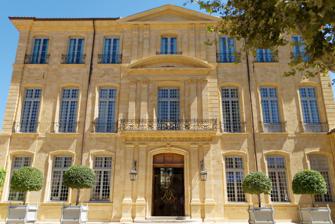
Building: Hôtel de Caumont
Country: France
Year built: 1742
French hotel Hôtel de Caumont Facade of the Hôtel de Caumont General information Type Hôtel particulier Address 1 rue Joseph Cabassol Town or city Aix-en-Provence Country France Completed 1742 Design and construction Architect(s) Georges Vallon The Hôtel de Caumont is a listed hôtel particulier in Aix-en-Provence in France . Location It is located at 1 rue Joseph Cabassol, in the Quartier Mazarin of Aix-en-Provence. History It was designed by architects Robert de Cotte (1656–1735) and Georges Vallon (1688-1767), and built from 1715 to 1742 for François Rolland de Réauville de Tertulle , the Marquess of Cabannes . Sculptors Jean-Baptiste Rambot and Bernard Toro designed the atlas . Inside, the entrance has an indoor fountain, with two sets of stairs: one for the family, and another one for the staff. The hotel was inherited by Jean-Baptiste-François de Tertulle, son of François Rolland de Réauville de Tertulle. Upon his death, his widow sold it to François de Bruny de la Tour d'Aigues (1690-1772). It was inherited by his son, the Marseilles shipowner Jean-Baptiste de Bruny de la Tour d'Aigues [ fr ] (1724-1794), who served as the Président à mortier of the Parlement of Aix-en-Provence . He bequeathed it on to his son Marie Jean Joseph (1768-1800), who again passed it to his sister, Pauline de Bruny de la Tour d'Aigues (1767-1850), who had married Amable-Victor-Joseph-François de Paule de Seytres de Caumont (1764-1841), the Marquess of Caumont, in 1796. He was accused of "stealing the most beautiful hôtel particulier from Provence by this marriage," as a street sign outside the hotel suggests. The marriage was childless, and the hotel was bequeathed to one of Pauline's cousins. In 1964, General Isembart sold it to the city of Aix. They rented it out to La Poste , the postal service in France. From 1970 to 2013, it was home to a music school , the Conservatoire Darius Milhaud . It has been listed as a monument historique since 1990. At present Hôtel de Caumont was purchased in 2013 by Culturespaces for €10 million. Over the next two years it underwent extensive refurbishing, and reopened to the public on May 6, 2015, as a paid attraction and cultural space, exhibiting sections of the house and garden as they were in their prime, along with a gift shop, art exhibition space, and a small theater. Gallery Hôtel de Caumont Street sign about the history of the Hôtel de Caumont Hôtel de Caumont seen from the corner of the rue Mazarine and the rue Cabassol Main door to the courtyard Side door to the courtyard Balcony Drawing room inside the Hôtel de Caumont References